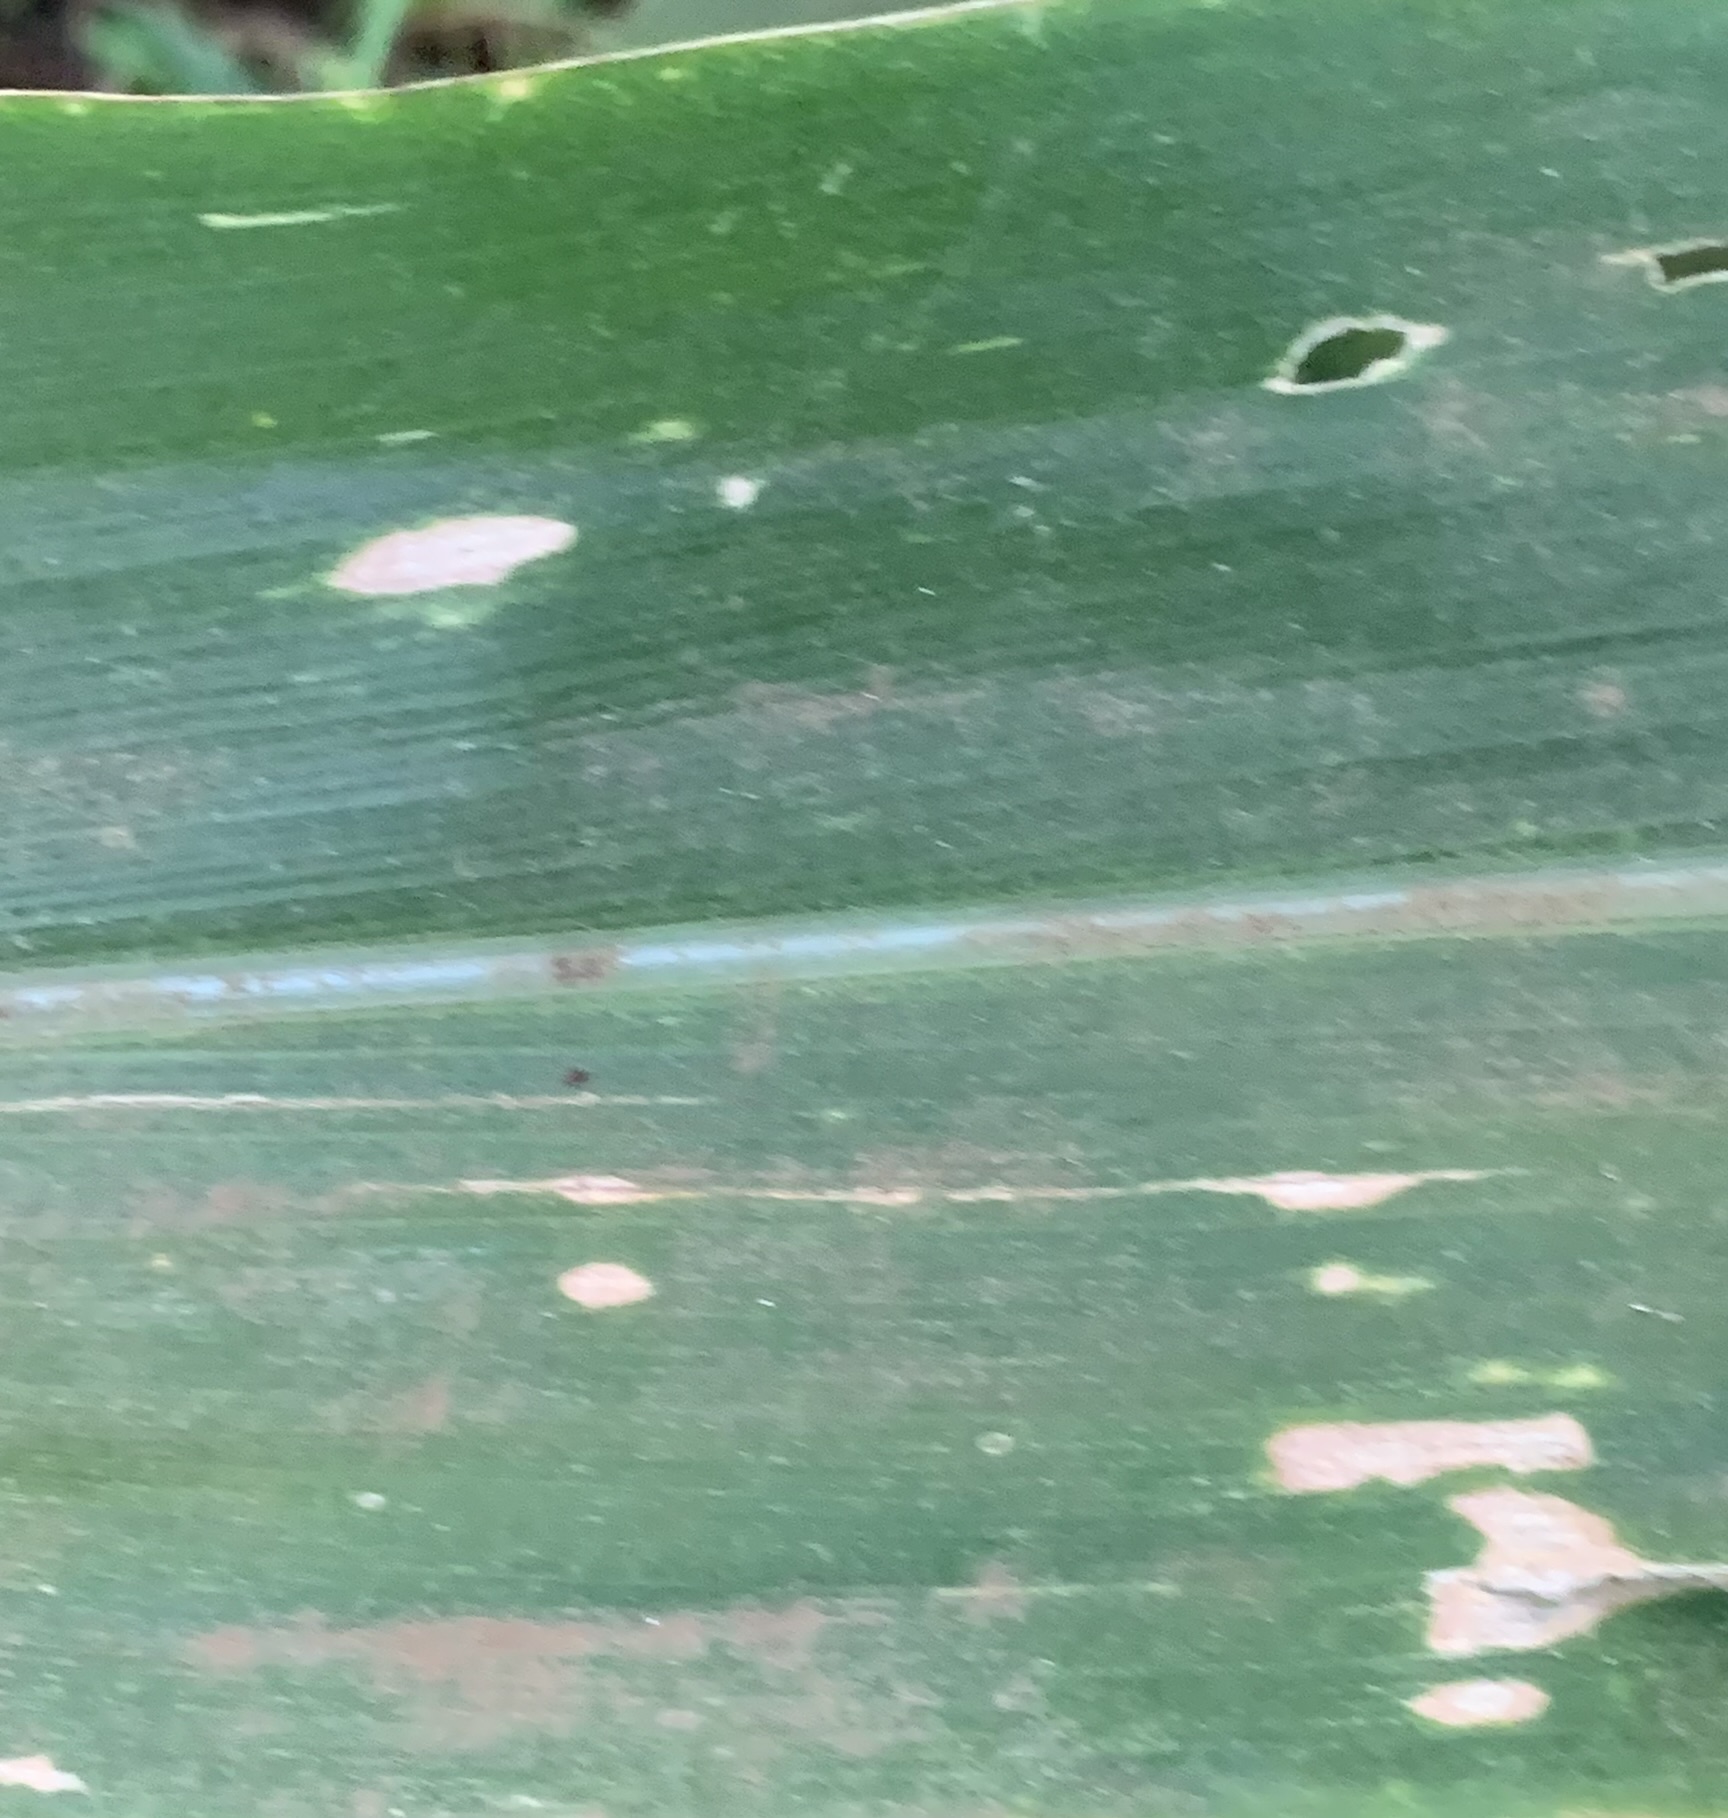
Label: MSV